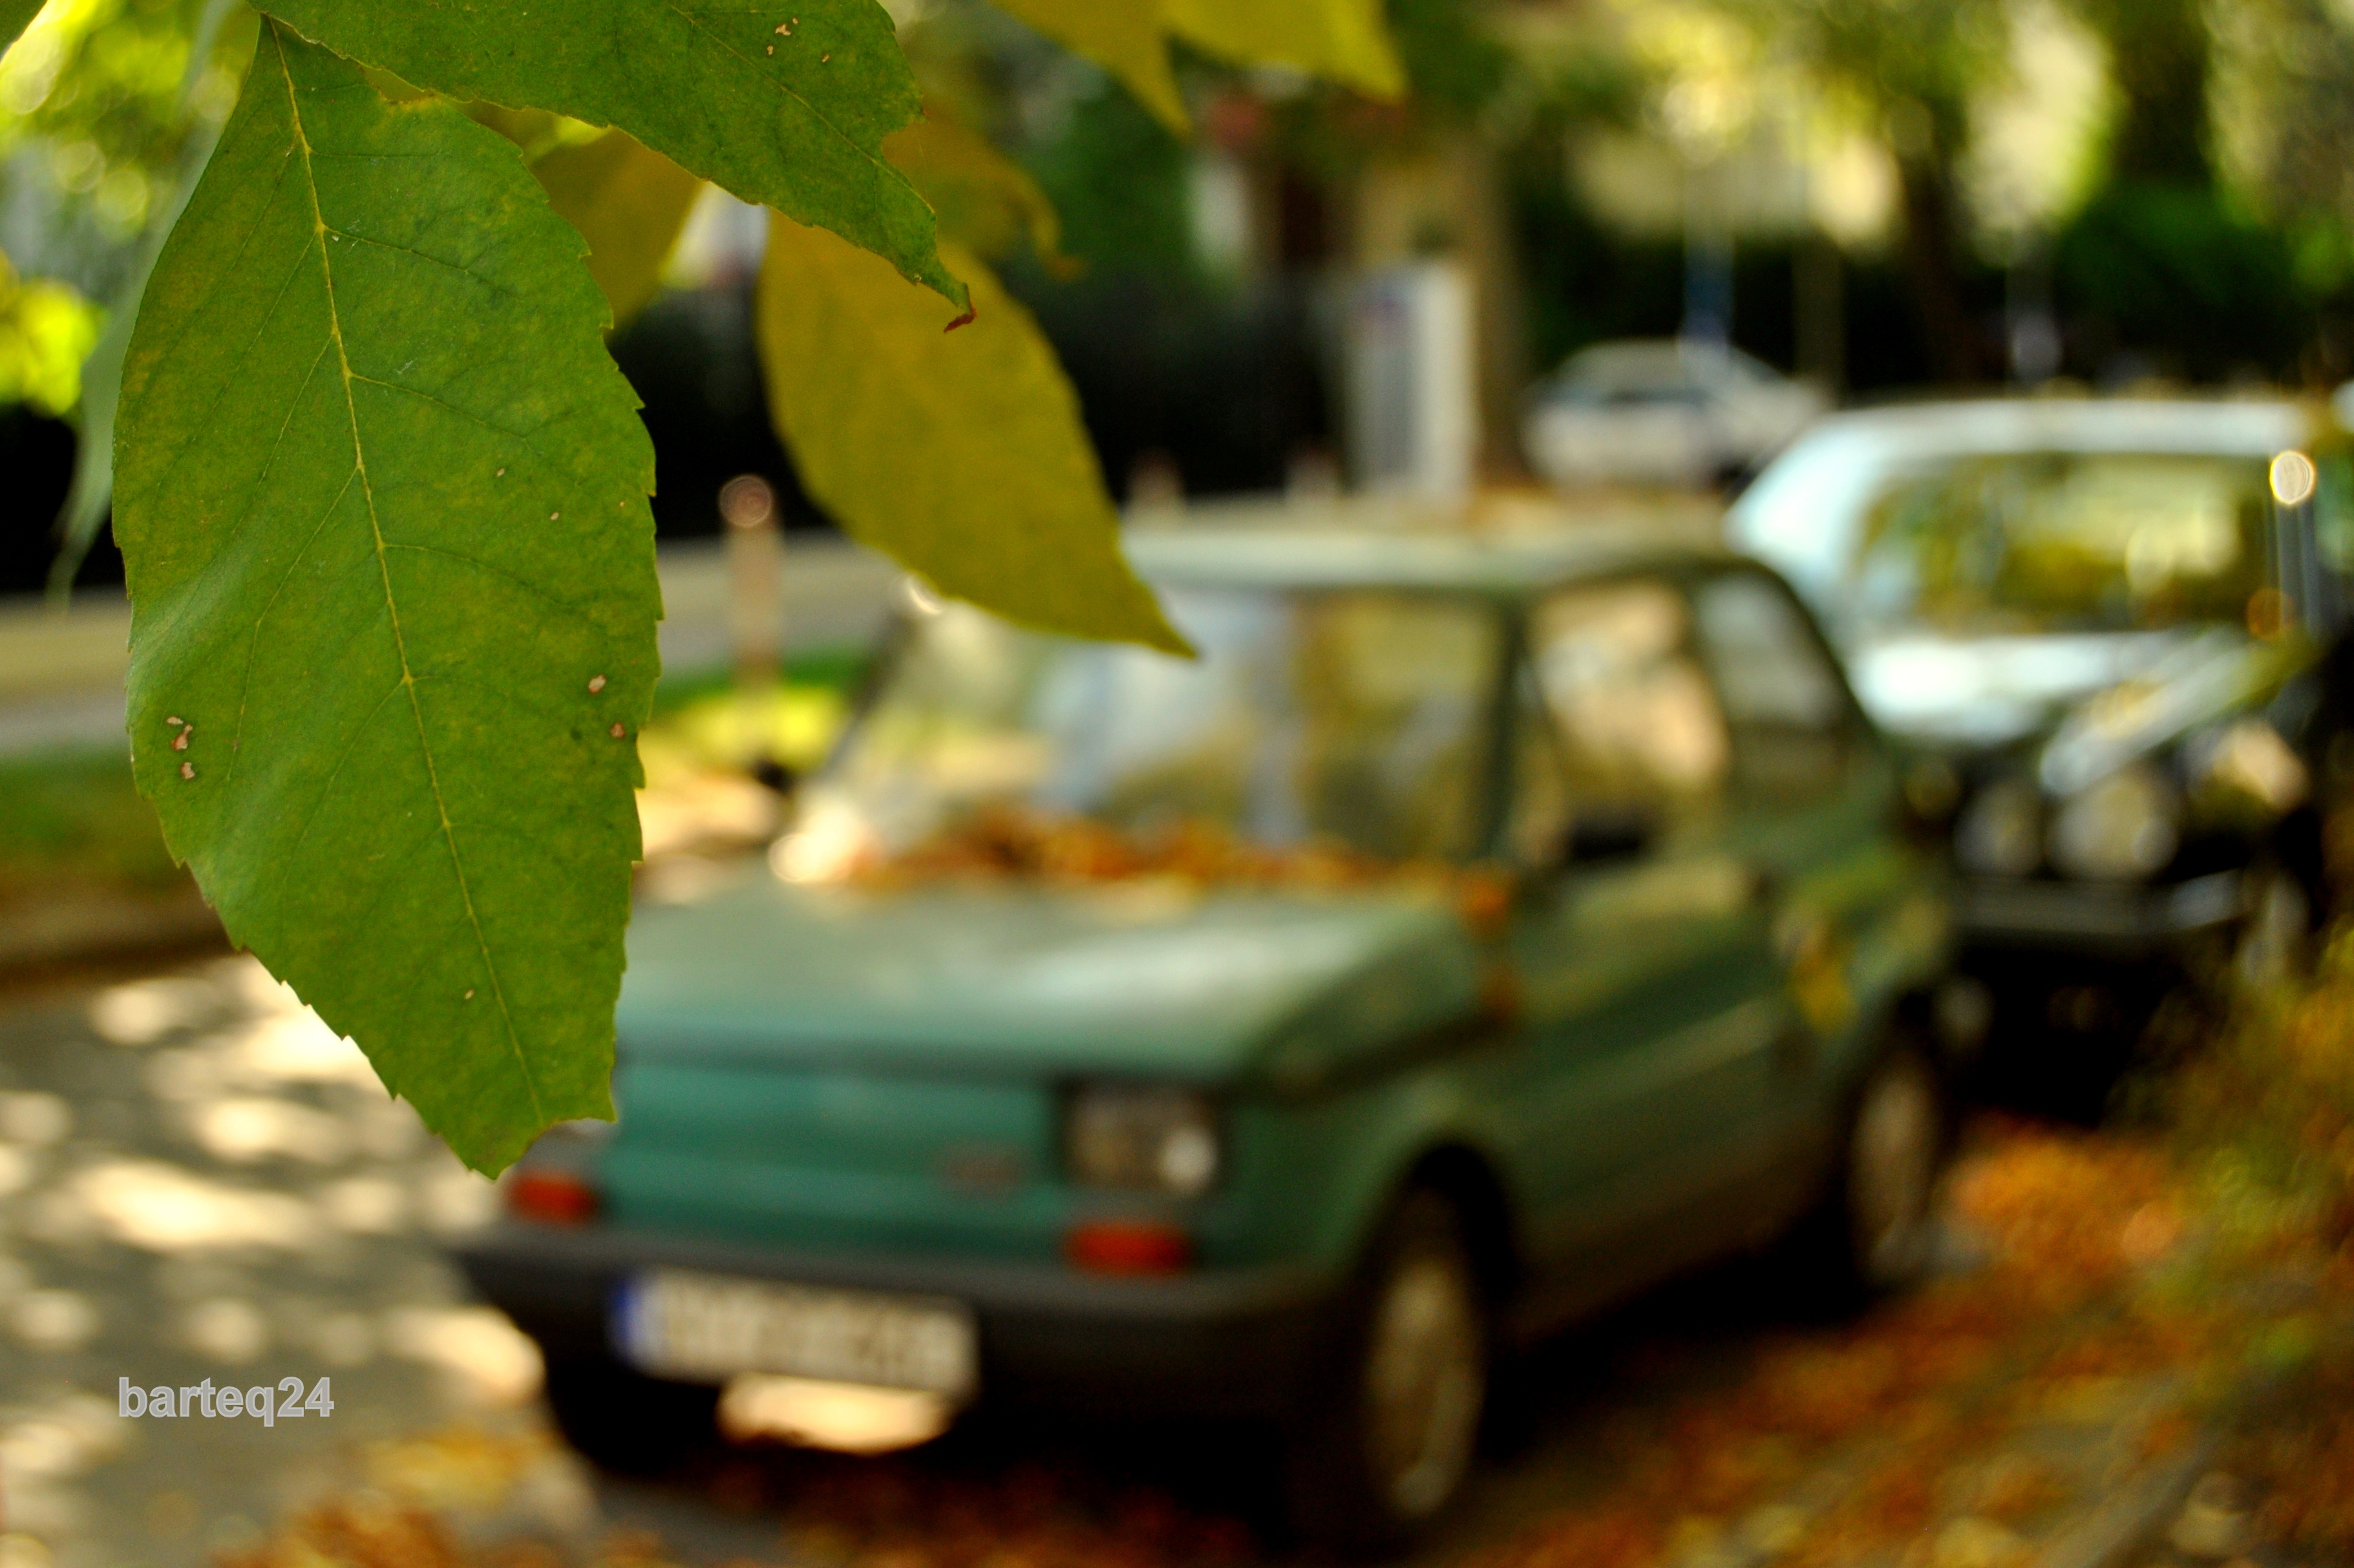
car, europe, vehicle, autumn, poland, polska, warsaw, warszawa, mazovia, mazowsze, maluch, fiat126p, saskakepa, city car, land vehicle, automobile make